Military history of France

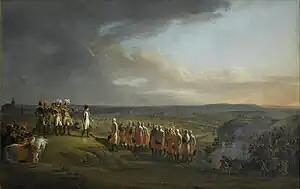
Napoleon and the "Grande Armée" receive the surrender of Austrian General Mack after the Battle of Ulm in October 1805. The decisive finale of the Ulm Campaign raised the tally of captured Austrian soldiers to 60,000. With the Austrian army destroyed, Vienna would fall to the French in November.

Armies during the Revolution became noticeably larger than their Holy Roman counterparts, and combined with the new enthusiasm of the troops, the tactical and strategic opportunities became profound. By 1797 the French had defeated the First Coalition, occupied the Low Countries, the west bank of the Rhine, and Northern Italy, objectives which had defied the Valois and Bourbon dynasties for centuries. Unsatisfied with the results, many European powers formed a Second Coalition, but by 1801 this too had been decisively beaten. Another key aspect of French success was the changes wrought in the officer classes. Traditionally, European armies left major command positions to those who could be trusted, namely, the aristocracy. The hectic nature of the French Revolution, however, tore apart France's old army, meaning new men were required to become officers and commanders.